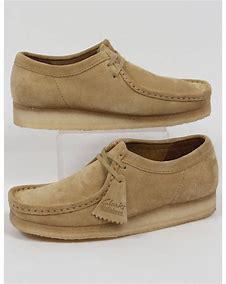
Brand: Clarks
Model: Originals Clarks Originals Wallabee